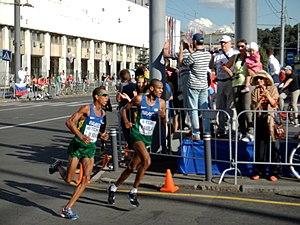
Solonei Rocha da Silva est un athlète brésilien, spécialiste du marathon.